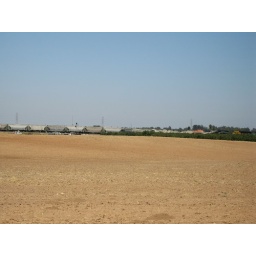
train wreck by my house